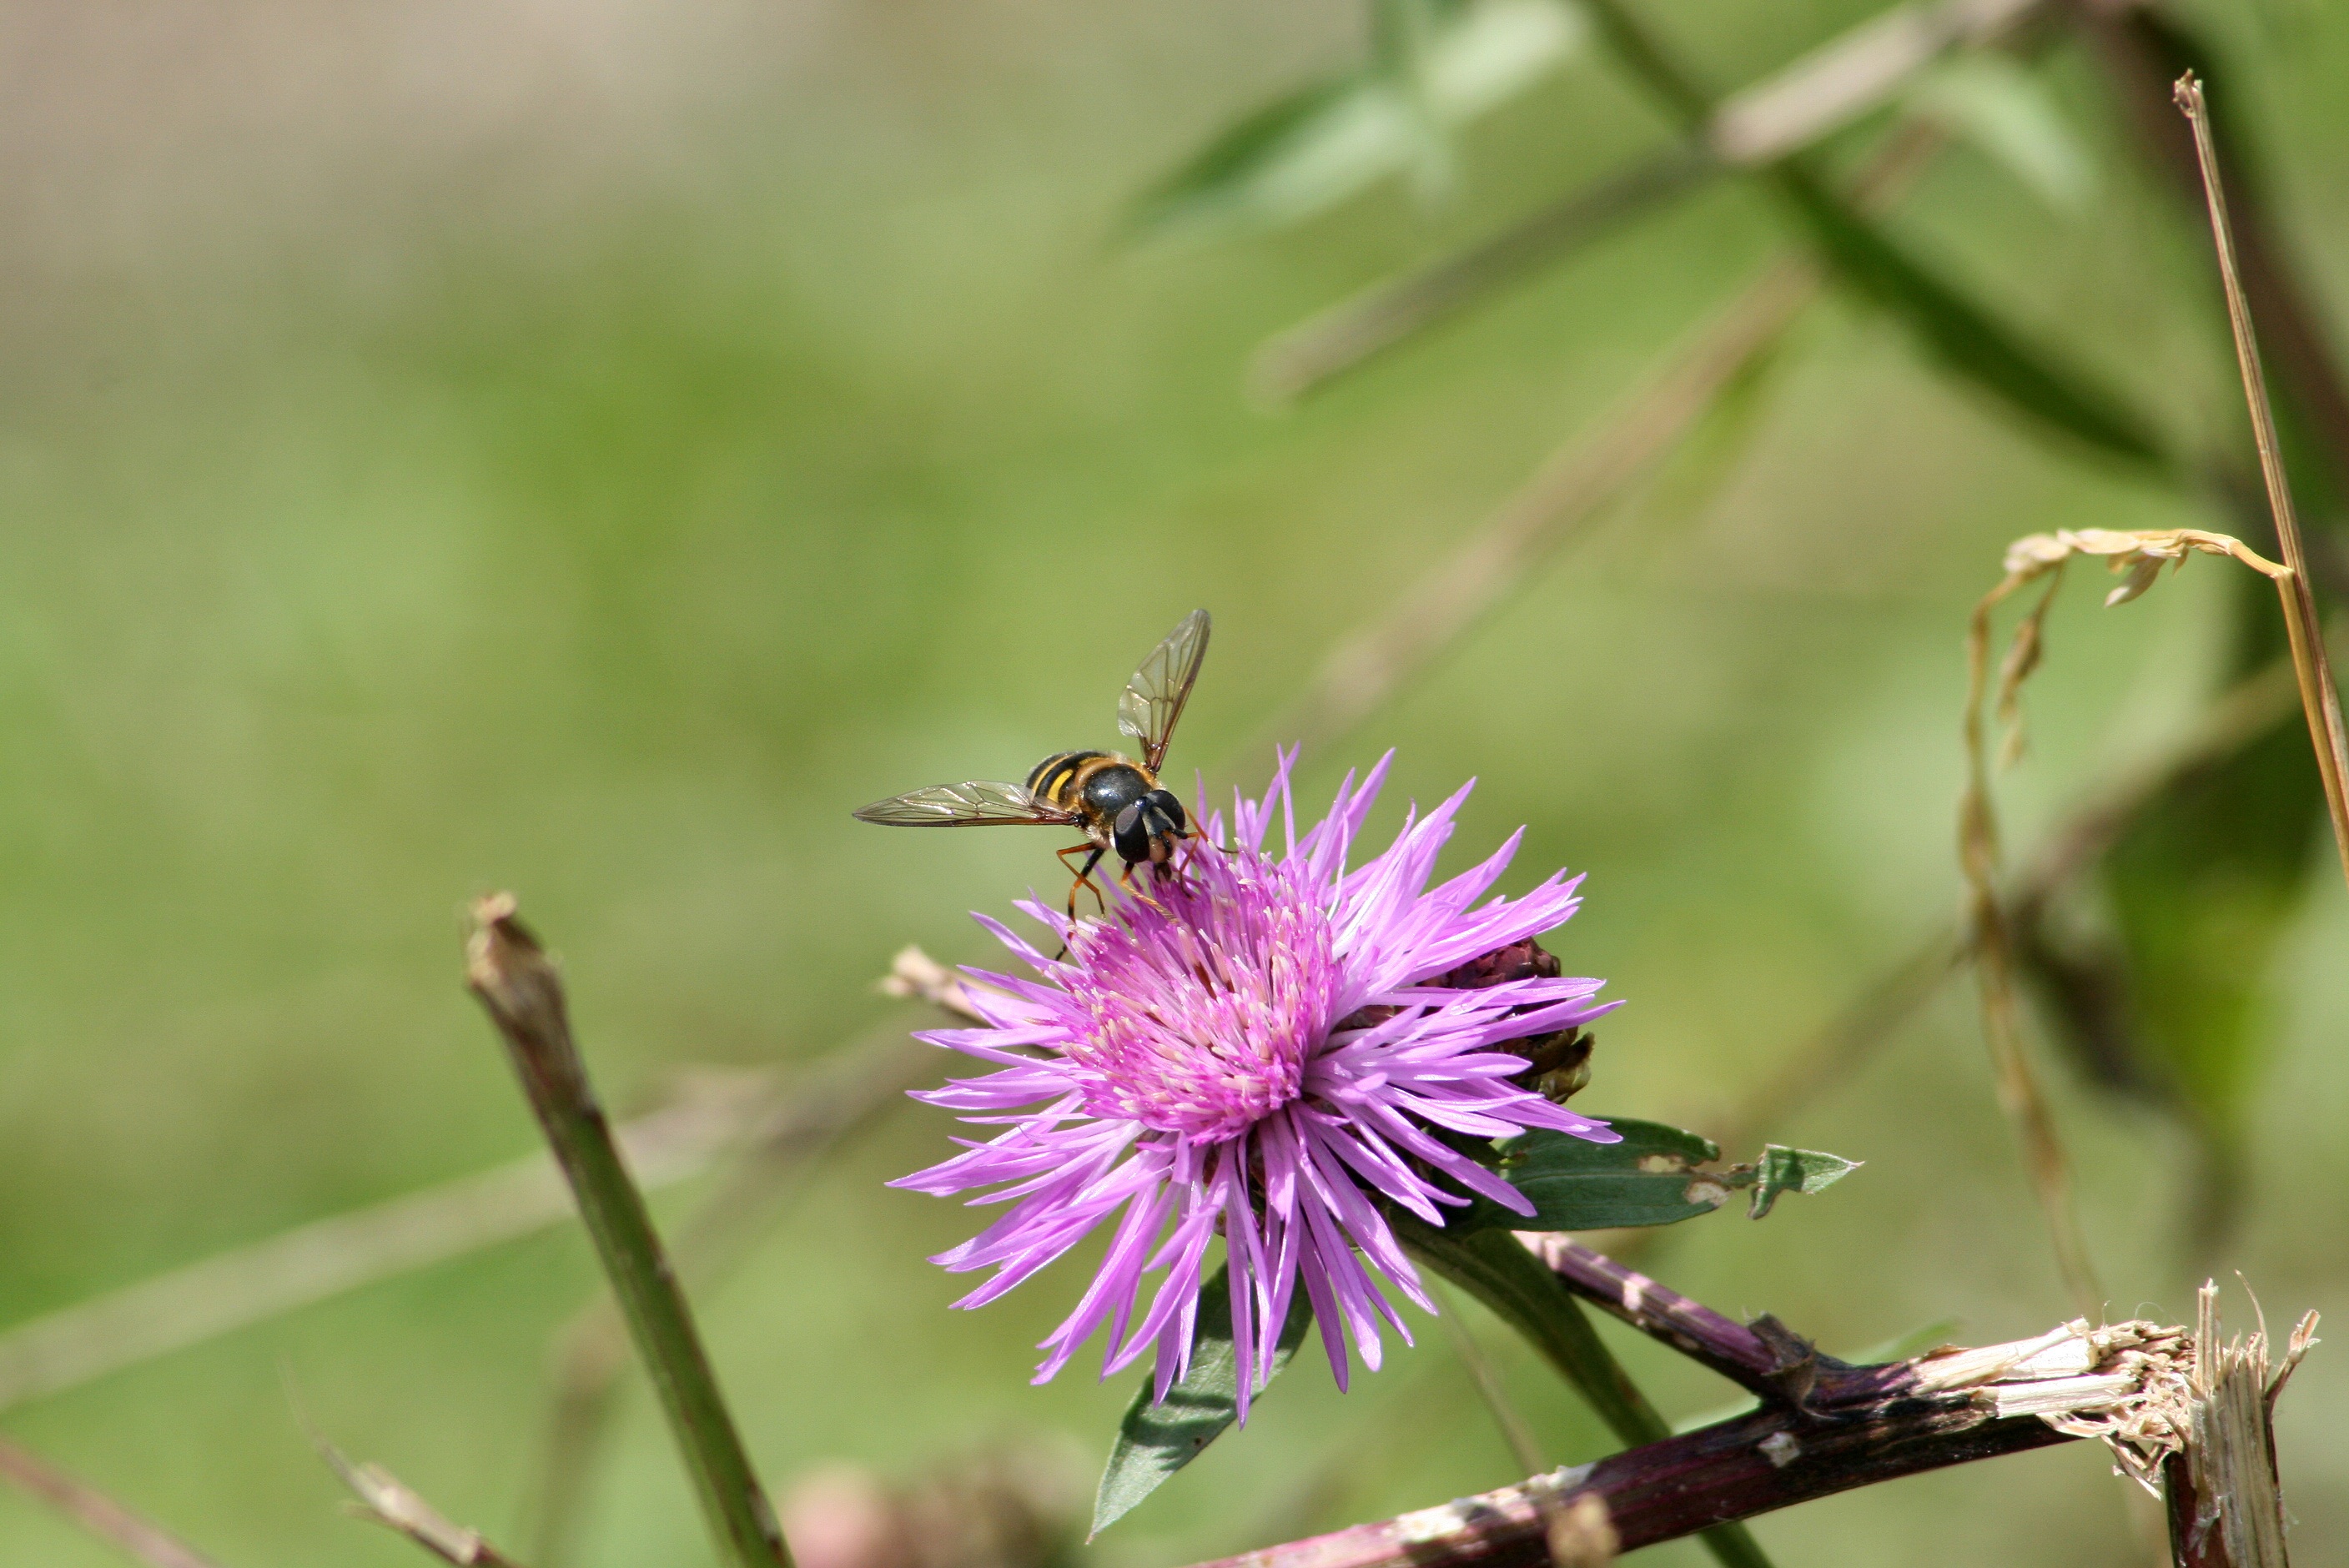
nature, grass, branch, plant, field, meadow, flower, wildlife, green, insect, botany, flora, fauna, wild flower, invertebrate, wildflower, close up, bee, thistle, nectar, meadow flower, macro photography, honey bee, daisy family, agra plant, plant stem, thorns spines and prickles, membrane winged insect